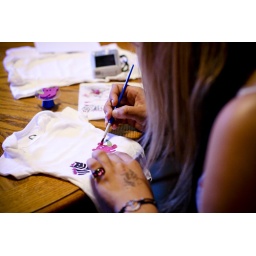
Lots of girly pink animals that don't exist in nature.